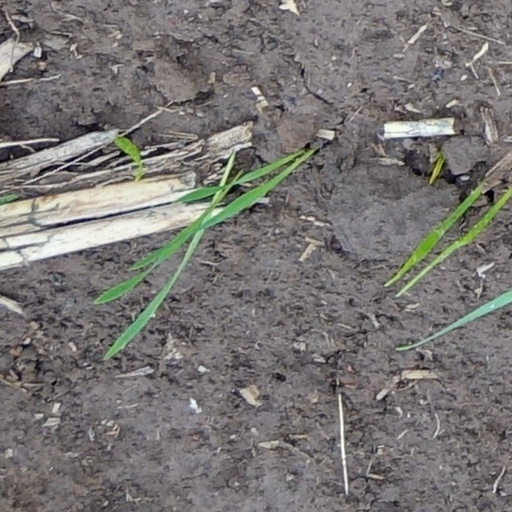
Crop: wheat